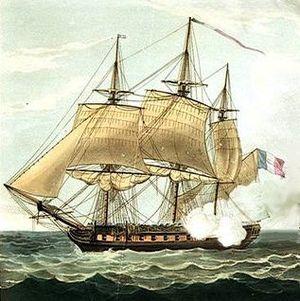
L'Adrienne était une frégate de la classe Pallas de la Marine française. Elle a été renommée en Aurore le 11 avril 1814, en Dauphine le 5 septembre 1829, puis, de nouveau en Aurore le 9 août 1830.
La Melpomène est une frégate de la classe Pallas en service dans la Marine française entre 1812 et 1815.
La Favorite est un navire de guerre français en service de 1810 à 1811.